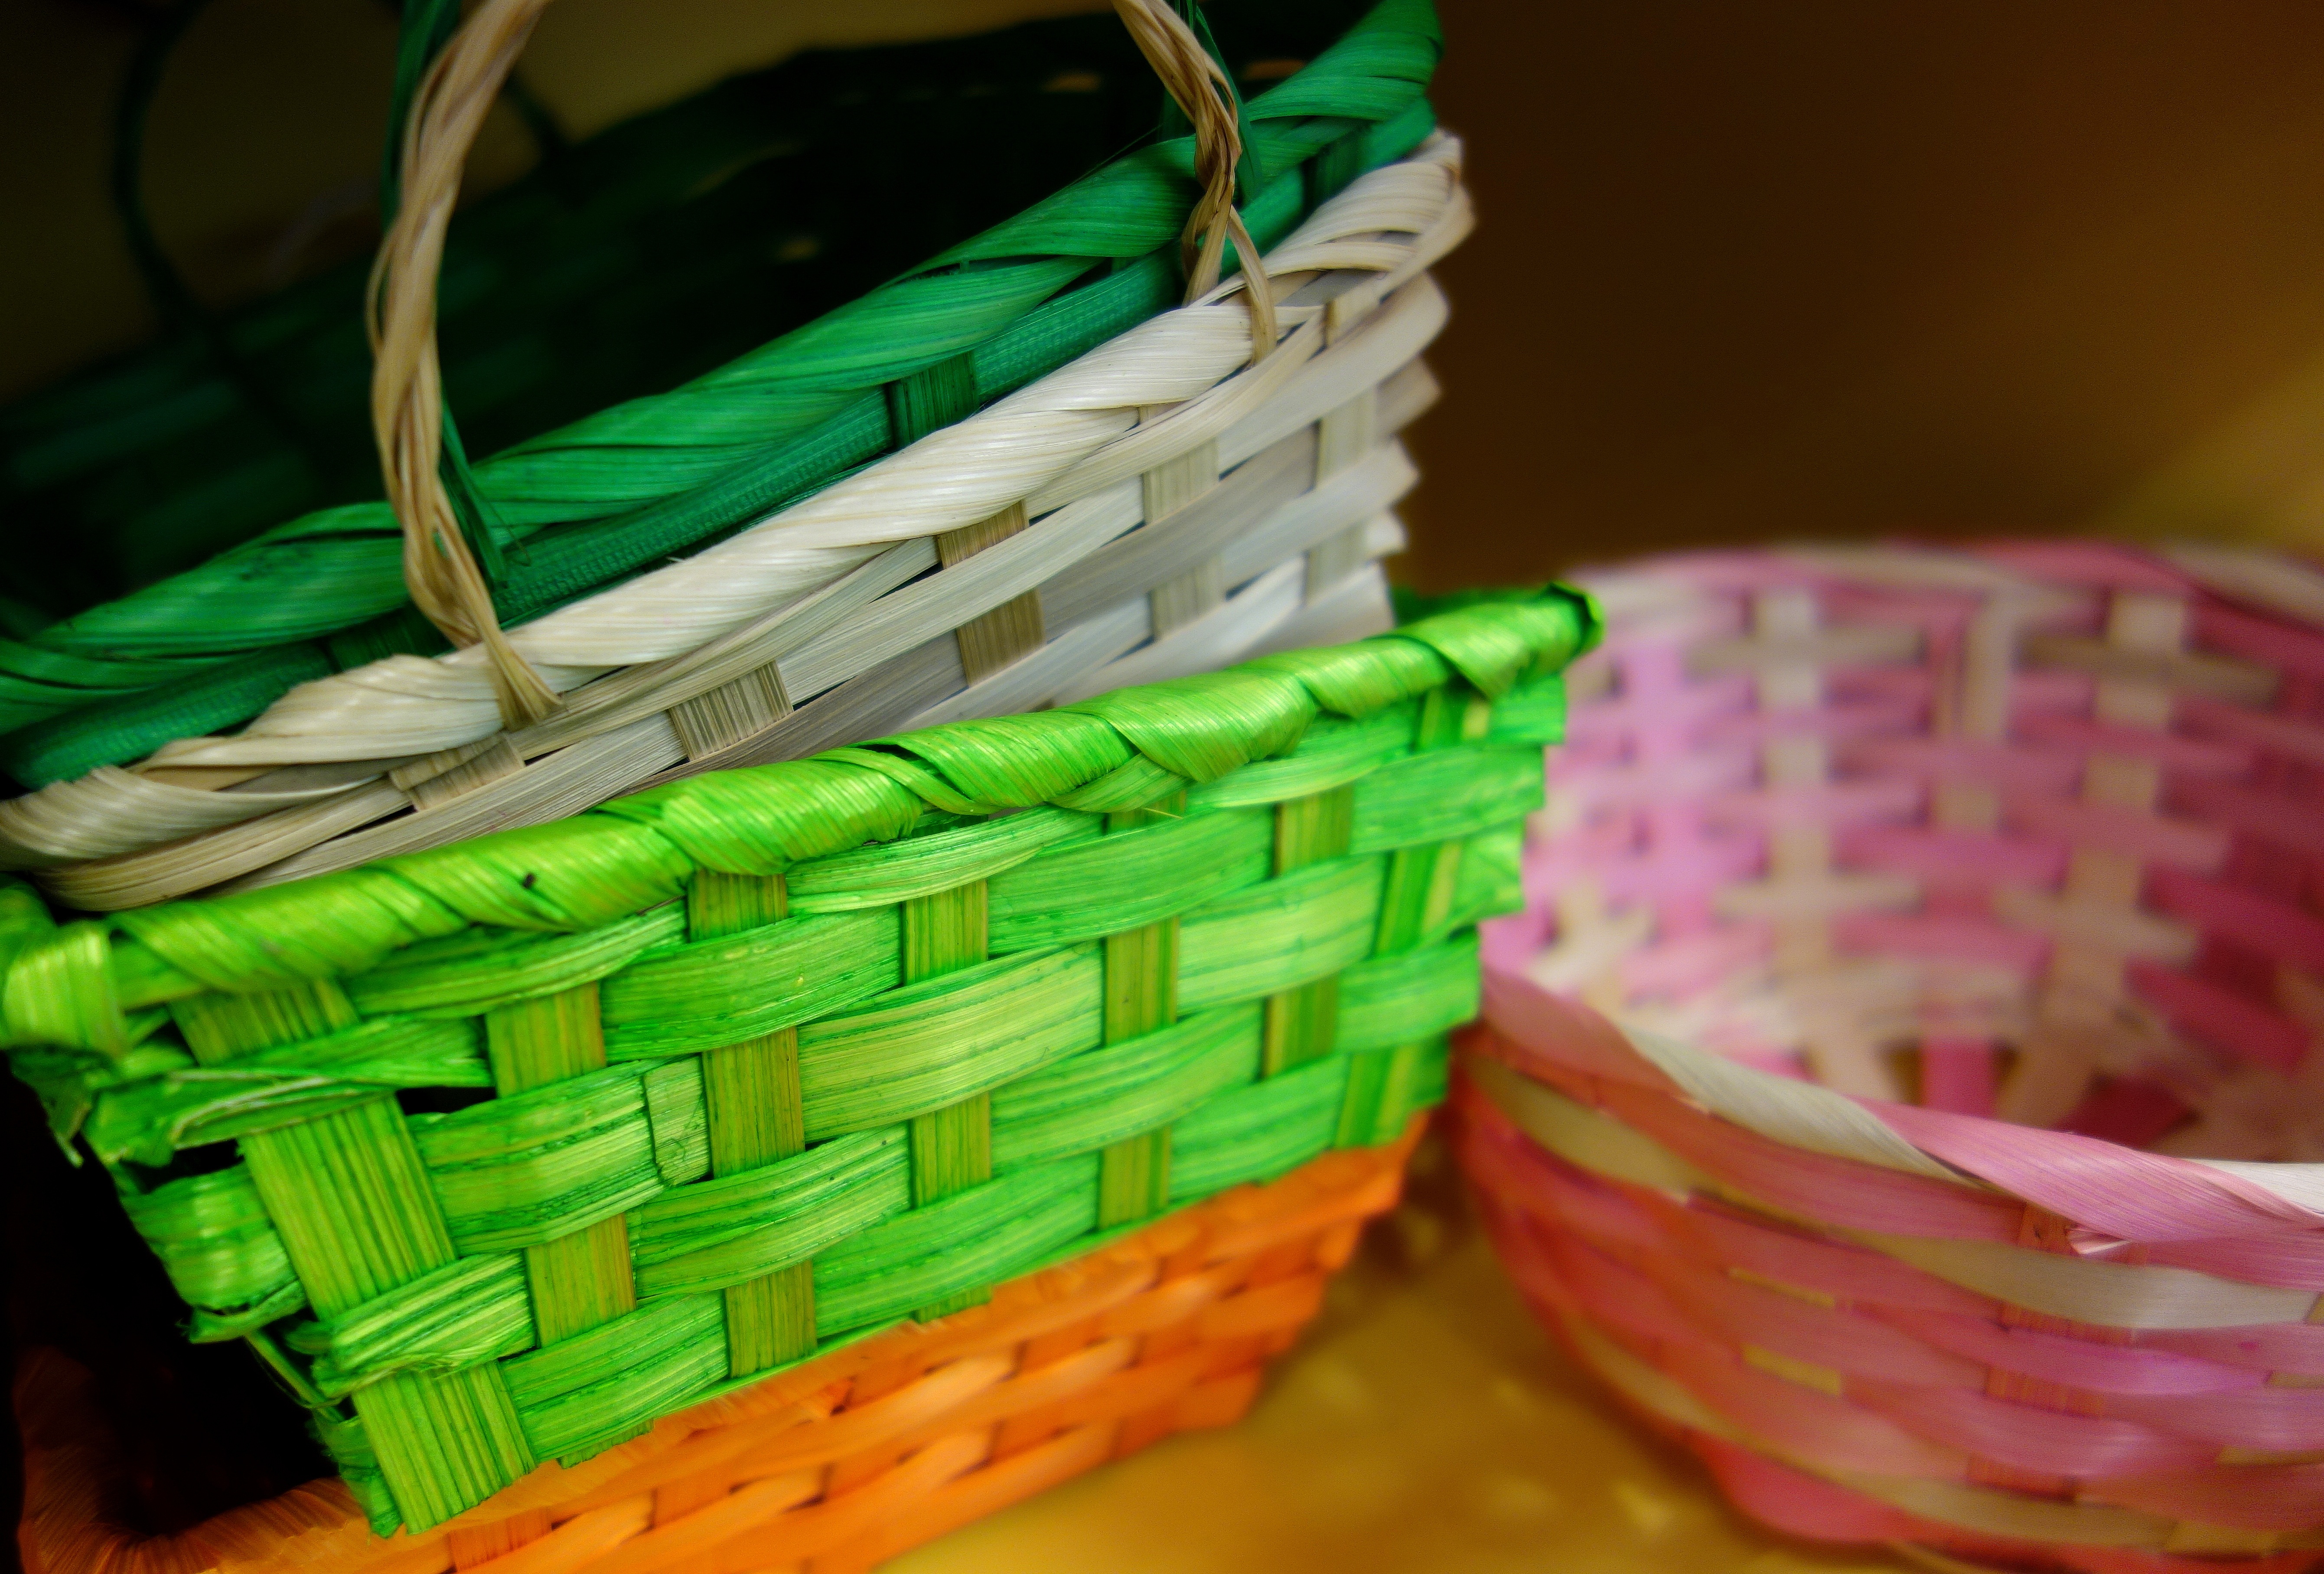
food, green, basket, easter, baskets, easter decoration, easter decorations, easter nest, osterkorb, easter k rbchen, easter baskets